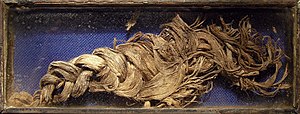
Berengária af Portugal / Død og eftermæle
Dronning Berengarias fletning fra graven i Skt. Bendts Kirke i Ringsted.
Dronning Berengarias fletning fra graven i Skt. Bendts Kirke Ringsted (ca. 1221).
Berengaria eller Bengerd var dronning af Danmark fra 1214 og til sin død. Hendes navn er en latiniseret udgave af det portugisiske navn Berenguela. I Rydårbogen benævnes hun Bringenilæ; andre steder Bengierdt og beslægtede former.